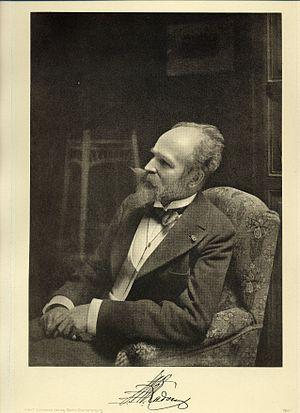
Portrait de Jean Théodore Radoux vers 1900 paru dans ""La Belgique d'aujourd'hui"", sous la direction de Gustave DELTOUR, Berlin-Charlottenburg, Adolf Eckstein, vers 1908. Scannée et mise en forme par Henrotte Damien le 13 janvier 2007."
Jean-Théodore Radoux, né le 9 novembre 1835 à Liège et mort le 20 mars 1911 à Liège, est un compositeur, bassoniste et pédagogue belge.
26 janvier : Le Chevalier à la rose, opéra de Richard Strauss, créé à Dresde sous la direction de Ernst von Schuch.